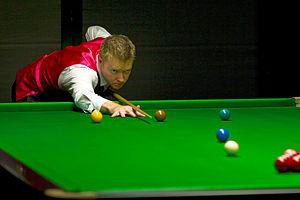
Gerard Greene, né le 12 novembre 1973 dans le Kent en Angleterre, est un joueur professionnel de snooker qui vit en Irlande du Nord. Bien que né et résidant en Angleterre, il a toujours représenté l'Irlande du Nord en compétition, le pays de ses parents, originaires de Belfast.